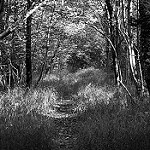
Label: B & W